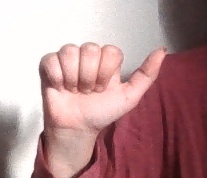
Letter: dhad